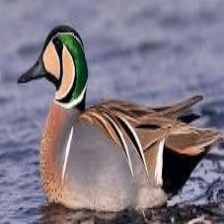
Species: BAIKAL TEAL
Scientific name: ANAS FORMOSA
ImageNet parent category: drake